Marshall Major

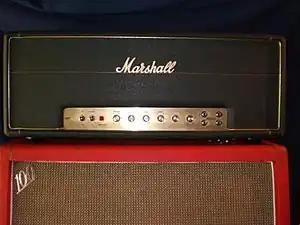
A Marshall Major.

The Marshall Major (Model 1967 ) was a bass guitar amplifier made by Marshall. It was introduced in 1967 as the "Marshall 200" (in reference to the power of the amplifier). It had a plexiglass panel and two inputs in one channel, but in contrast with the 100 watt heads made by Marshall, the first series had split tone controls. For the second series, in late 1968, Marshall reverted to ordinary passive tone controls, and was called the "Marshall Major".